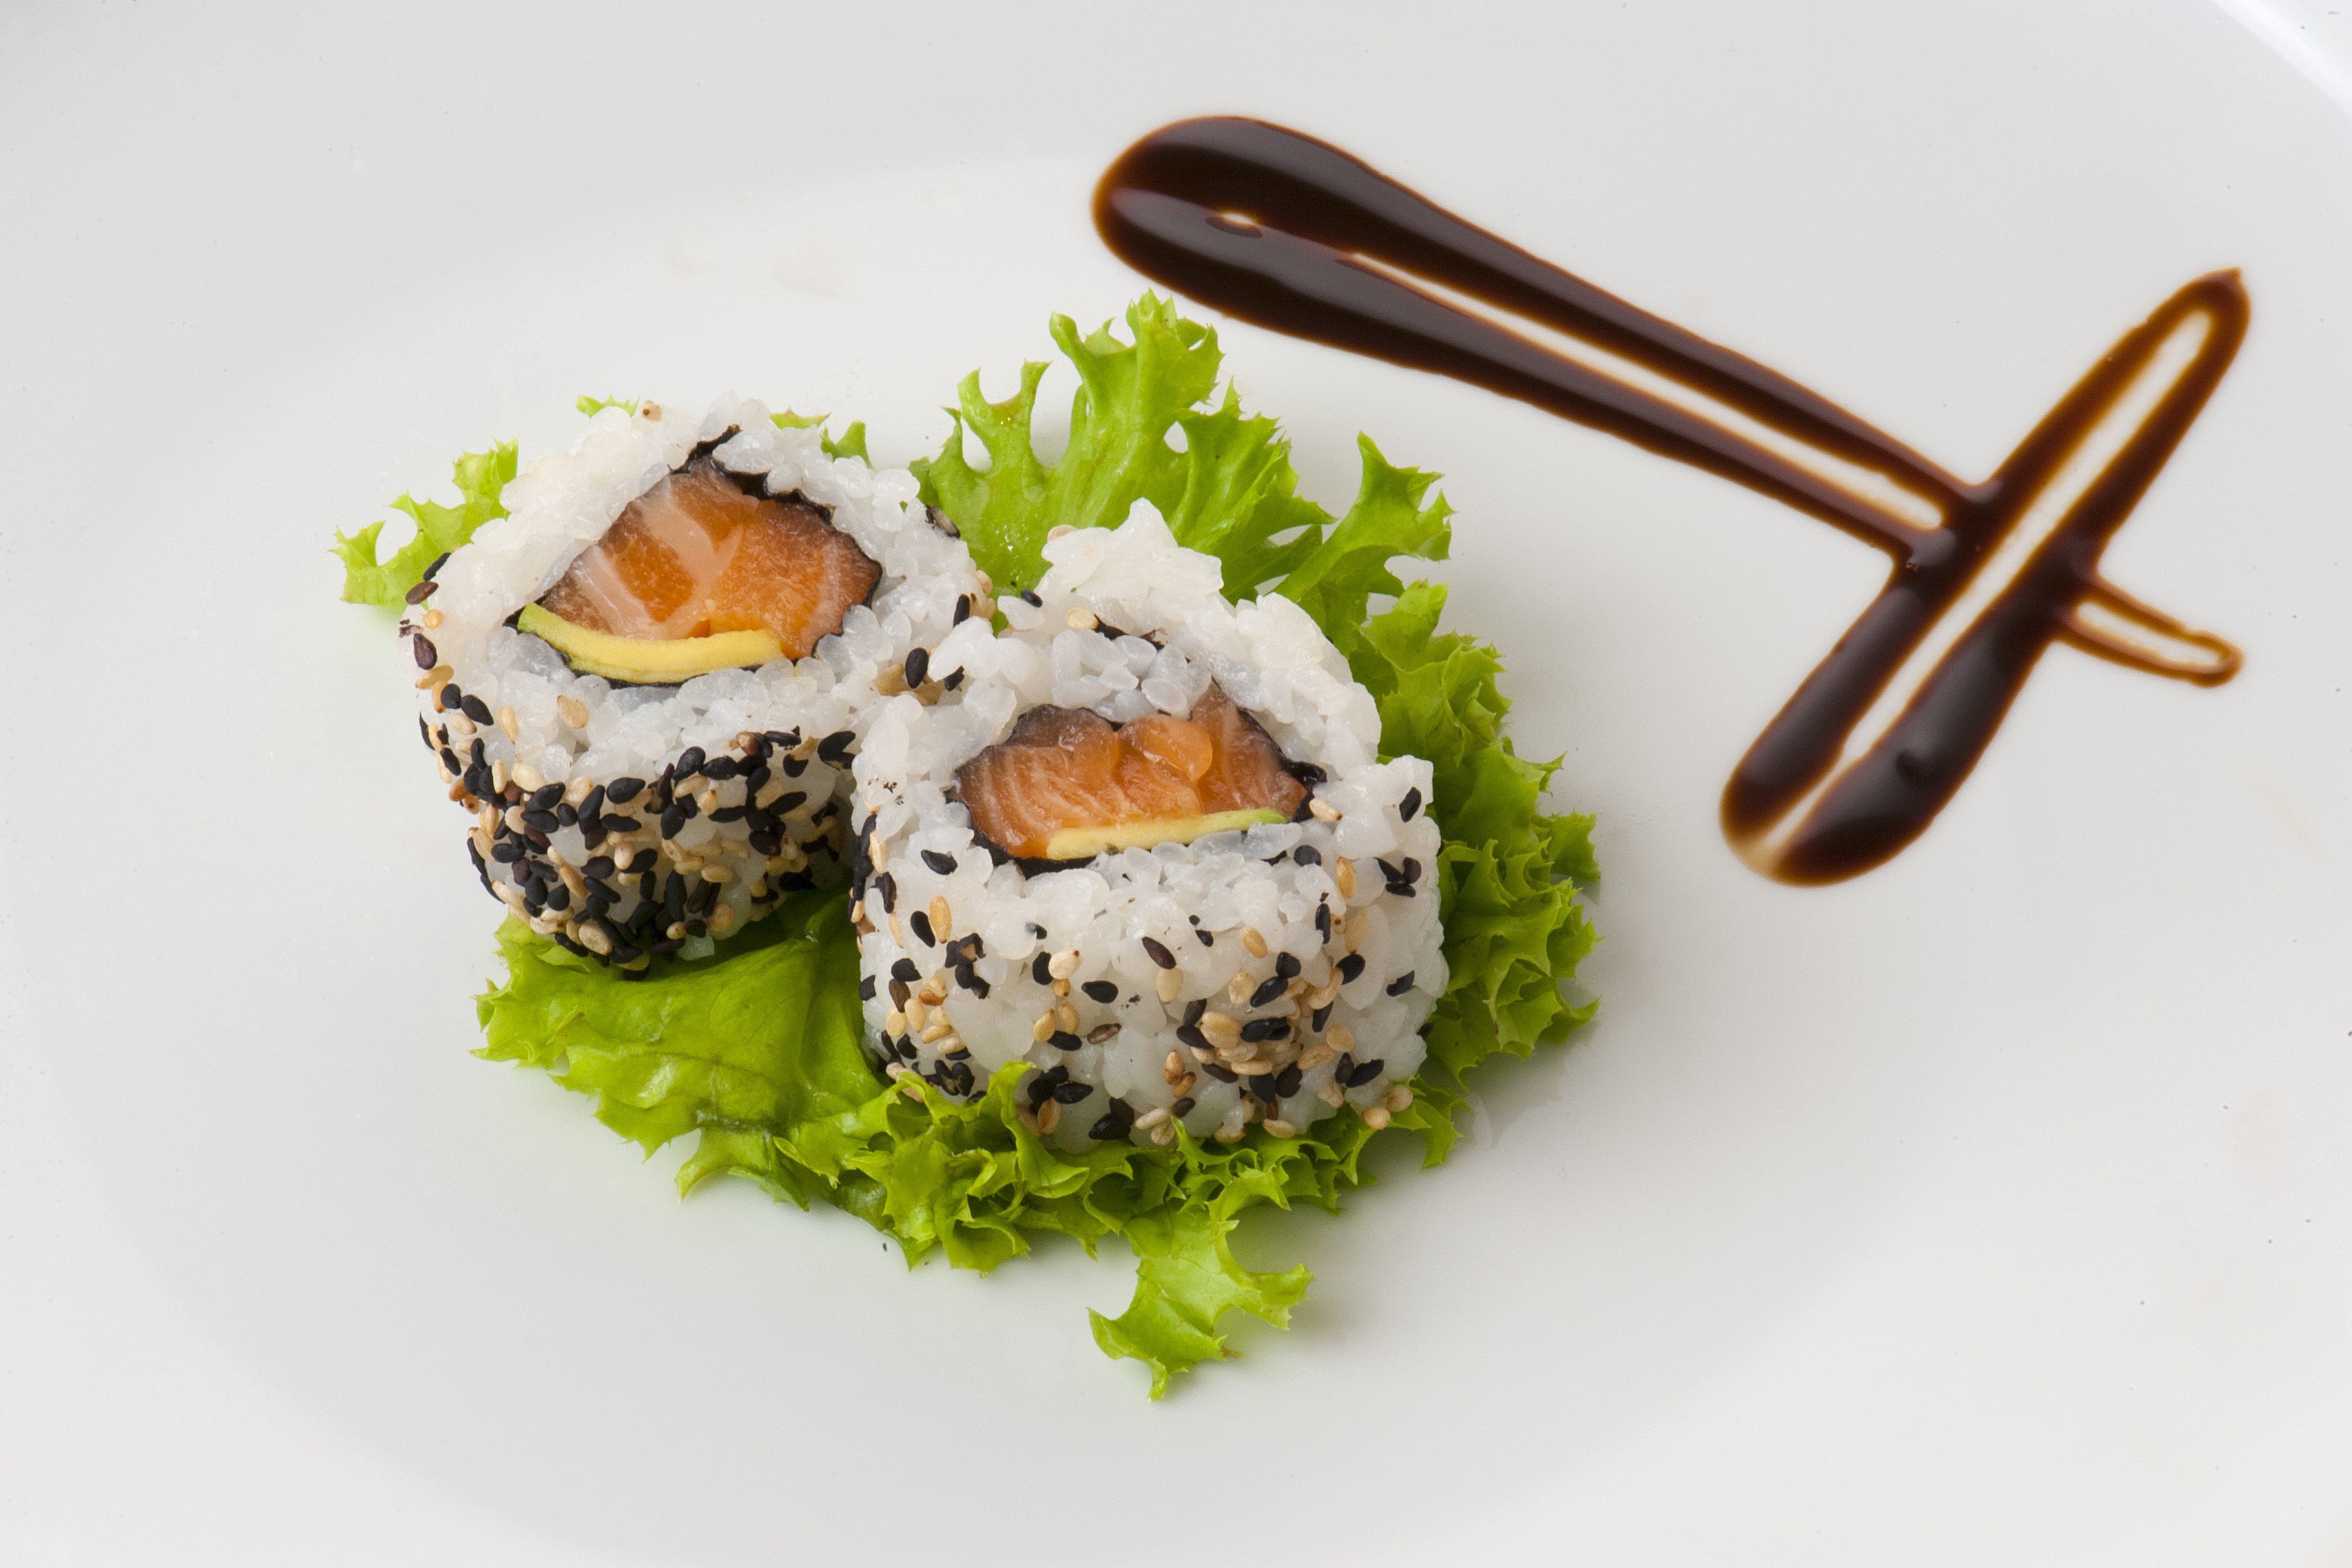
dish, cuisine, sushi, food, california roll, ingredient, comfort food, garnish, la carte food, sakana, japanese cuisine, steamed rice, gimbap, produce, white rice, recipe, side dish, culinary art, chopsticks, cutlery